Leonardo da Vinci

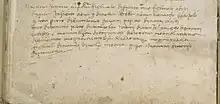
Leonardo da Vinci's baptism record

Leonardo da Vinci, properly named Leonardo di ser Piero da Vinci ("Leonardo, son of ser Piero from Vinci"), was born on 15 April 1452 in, or close to, the Tuscan hill town of Vinci, Italy 20 miles from Florence. He was born out of wedlock to Piero da Vinci (Ser Piero da Vinci d'Antonio di ser Piero di ser Guido; 1426–1504), a Florentine legal notary, and Caterina di Meo Lippi, from the lower class. It remains uncertain where Leonardo was born; the traditional account, from a local oral tradition recorded by the historian Emanuele Repetti, is that he was born in Anchiano, a country hamlet that would have offered sufficient privacy for the illegitimate birth, though it is still possible he was born in a house in Florence that Ser Piero almost certainly had. Leonardo's parents both married separately the year after his birth. Caterina – who later appears in Leonardo's notes as only "Caterina" or "Catelina" – is usually identified as the Caterina Buti del Vacca, who married the local artisan Antonio di Piero Buti del Vacca, nicknamed . Having been betrothed to her the previous year, Ser Piero married Albiera Amadori and after her death in 1464, went on to have three subsequent marriages. From all the marriages, Leonardo eventually had 16 half-siblings (of whom 11 survived infancy) who were much younger than he (the last was born when Leonardo was 46 years old) and with whom he had very little contact.